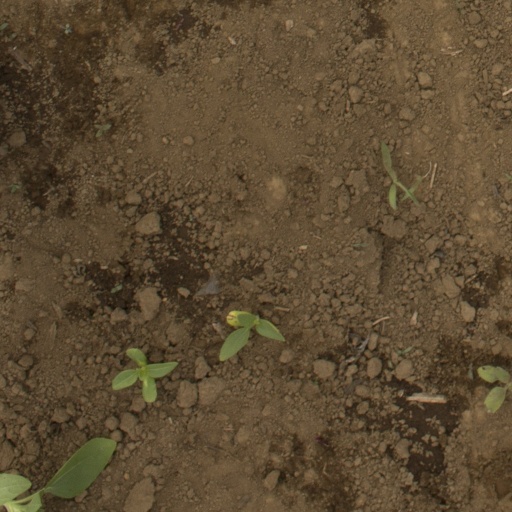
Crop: Jerusalem artichoke